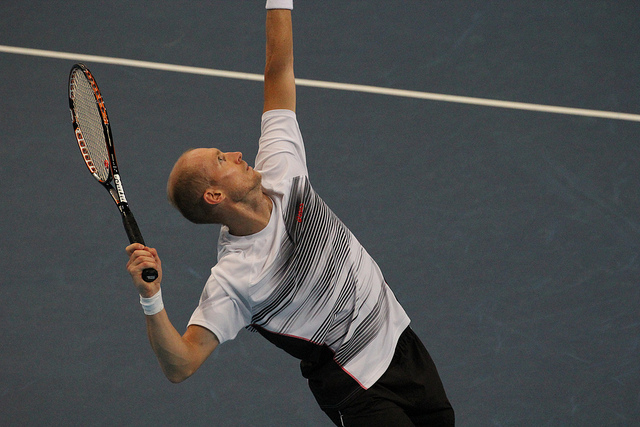
user: Given an image and a question. Answer the question in a short answer. Question: What kind of band is around the mans wrist? Short Answer:
assistant: sweat band